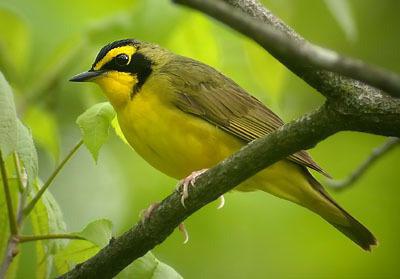
A photo of a kentucky warbler